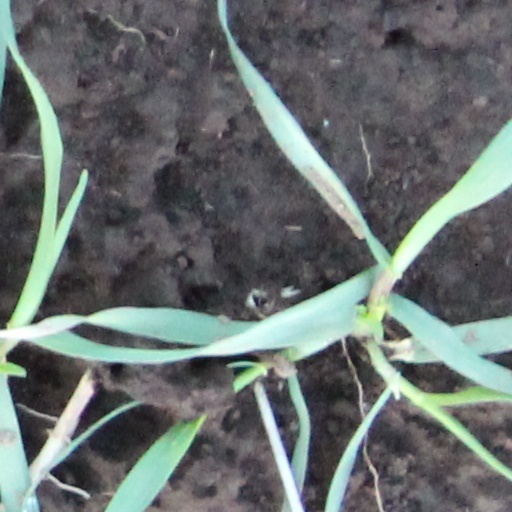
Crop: wheat